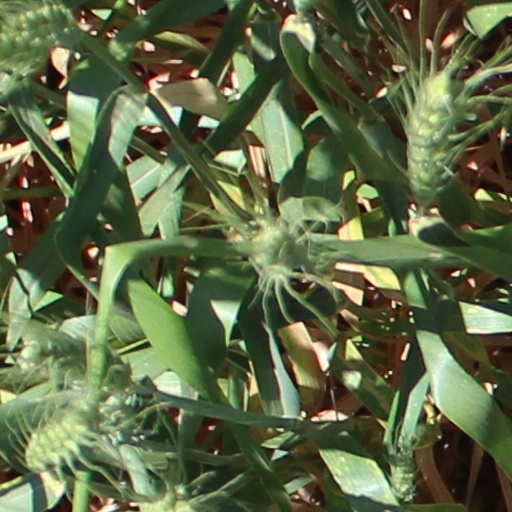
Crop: wheat